Will Smith (The Fresh Prince of Bel-Air)

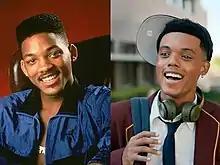
Will Smith (left) and Jabari Banks (right) as Will Smith.

William "Will" Smith, a fictionalized version of actor and rapper Will Smith, is the main character of the 1990–1996 NBC television sitcom "The Fresh Prince of Bel-Air" and the 2022 Peacock television drama "Bel-Air." The character was played by Smith himself in the original series and by Jabari Banks in the remake.